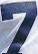
Number: 7